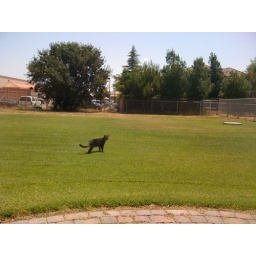
cat in the grass